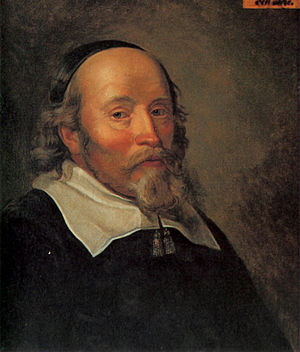
Vallonere / Vallonere uden for Belgien / Vallonerne i Sverige
Louis De Geer malet af David Beck.
Vallonere er et fransksproget folkeslag bosat fortrinsvis i det sydlige Belgien men tillige i det nordlige Frankrig. Vallonerne er en af tre etniske grupper i Belgien, de andre er nederlandsk-talende flamlændere mod nord og den tysktalende befolkning mod øst.